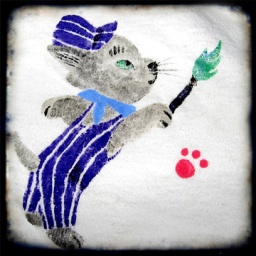
color kitten painted on a t shirt by isewcute for mom